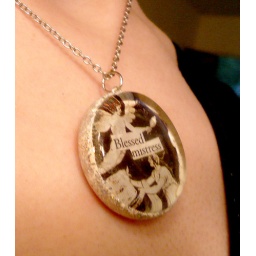
A pretty black and white pendant, with a Greek mythology scene captured under glass, and a sparkling white and silver polymer clay casing.